Kit de Waal

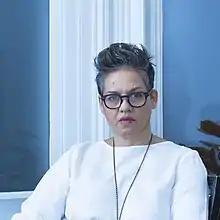
Kit de Waal (2020)

Mandy Theresa O'Loughlin (born 26 July 1960), known professionally as Kit de Waal, is a British/Irish writer. Her debut novel, "My Name Is Leon", was published by Penguin Books in June 2016. After securing the publishing deal with Penguin, De Waal used some of her advance to set up the Kit de Waal Creative Writing Scholarship to help improve working-class representation in the arts. The audiobook version of "My Name is Leon" is voiced by Sir Lenny Henry. De Waal has also published short stories, including the collection "Supporting Cast" (2020). She is visiting professor in Creative Writing at the University of Leicester.